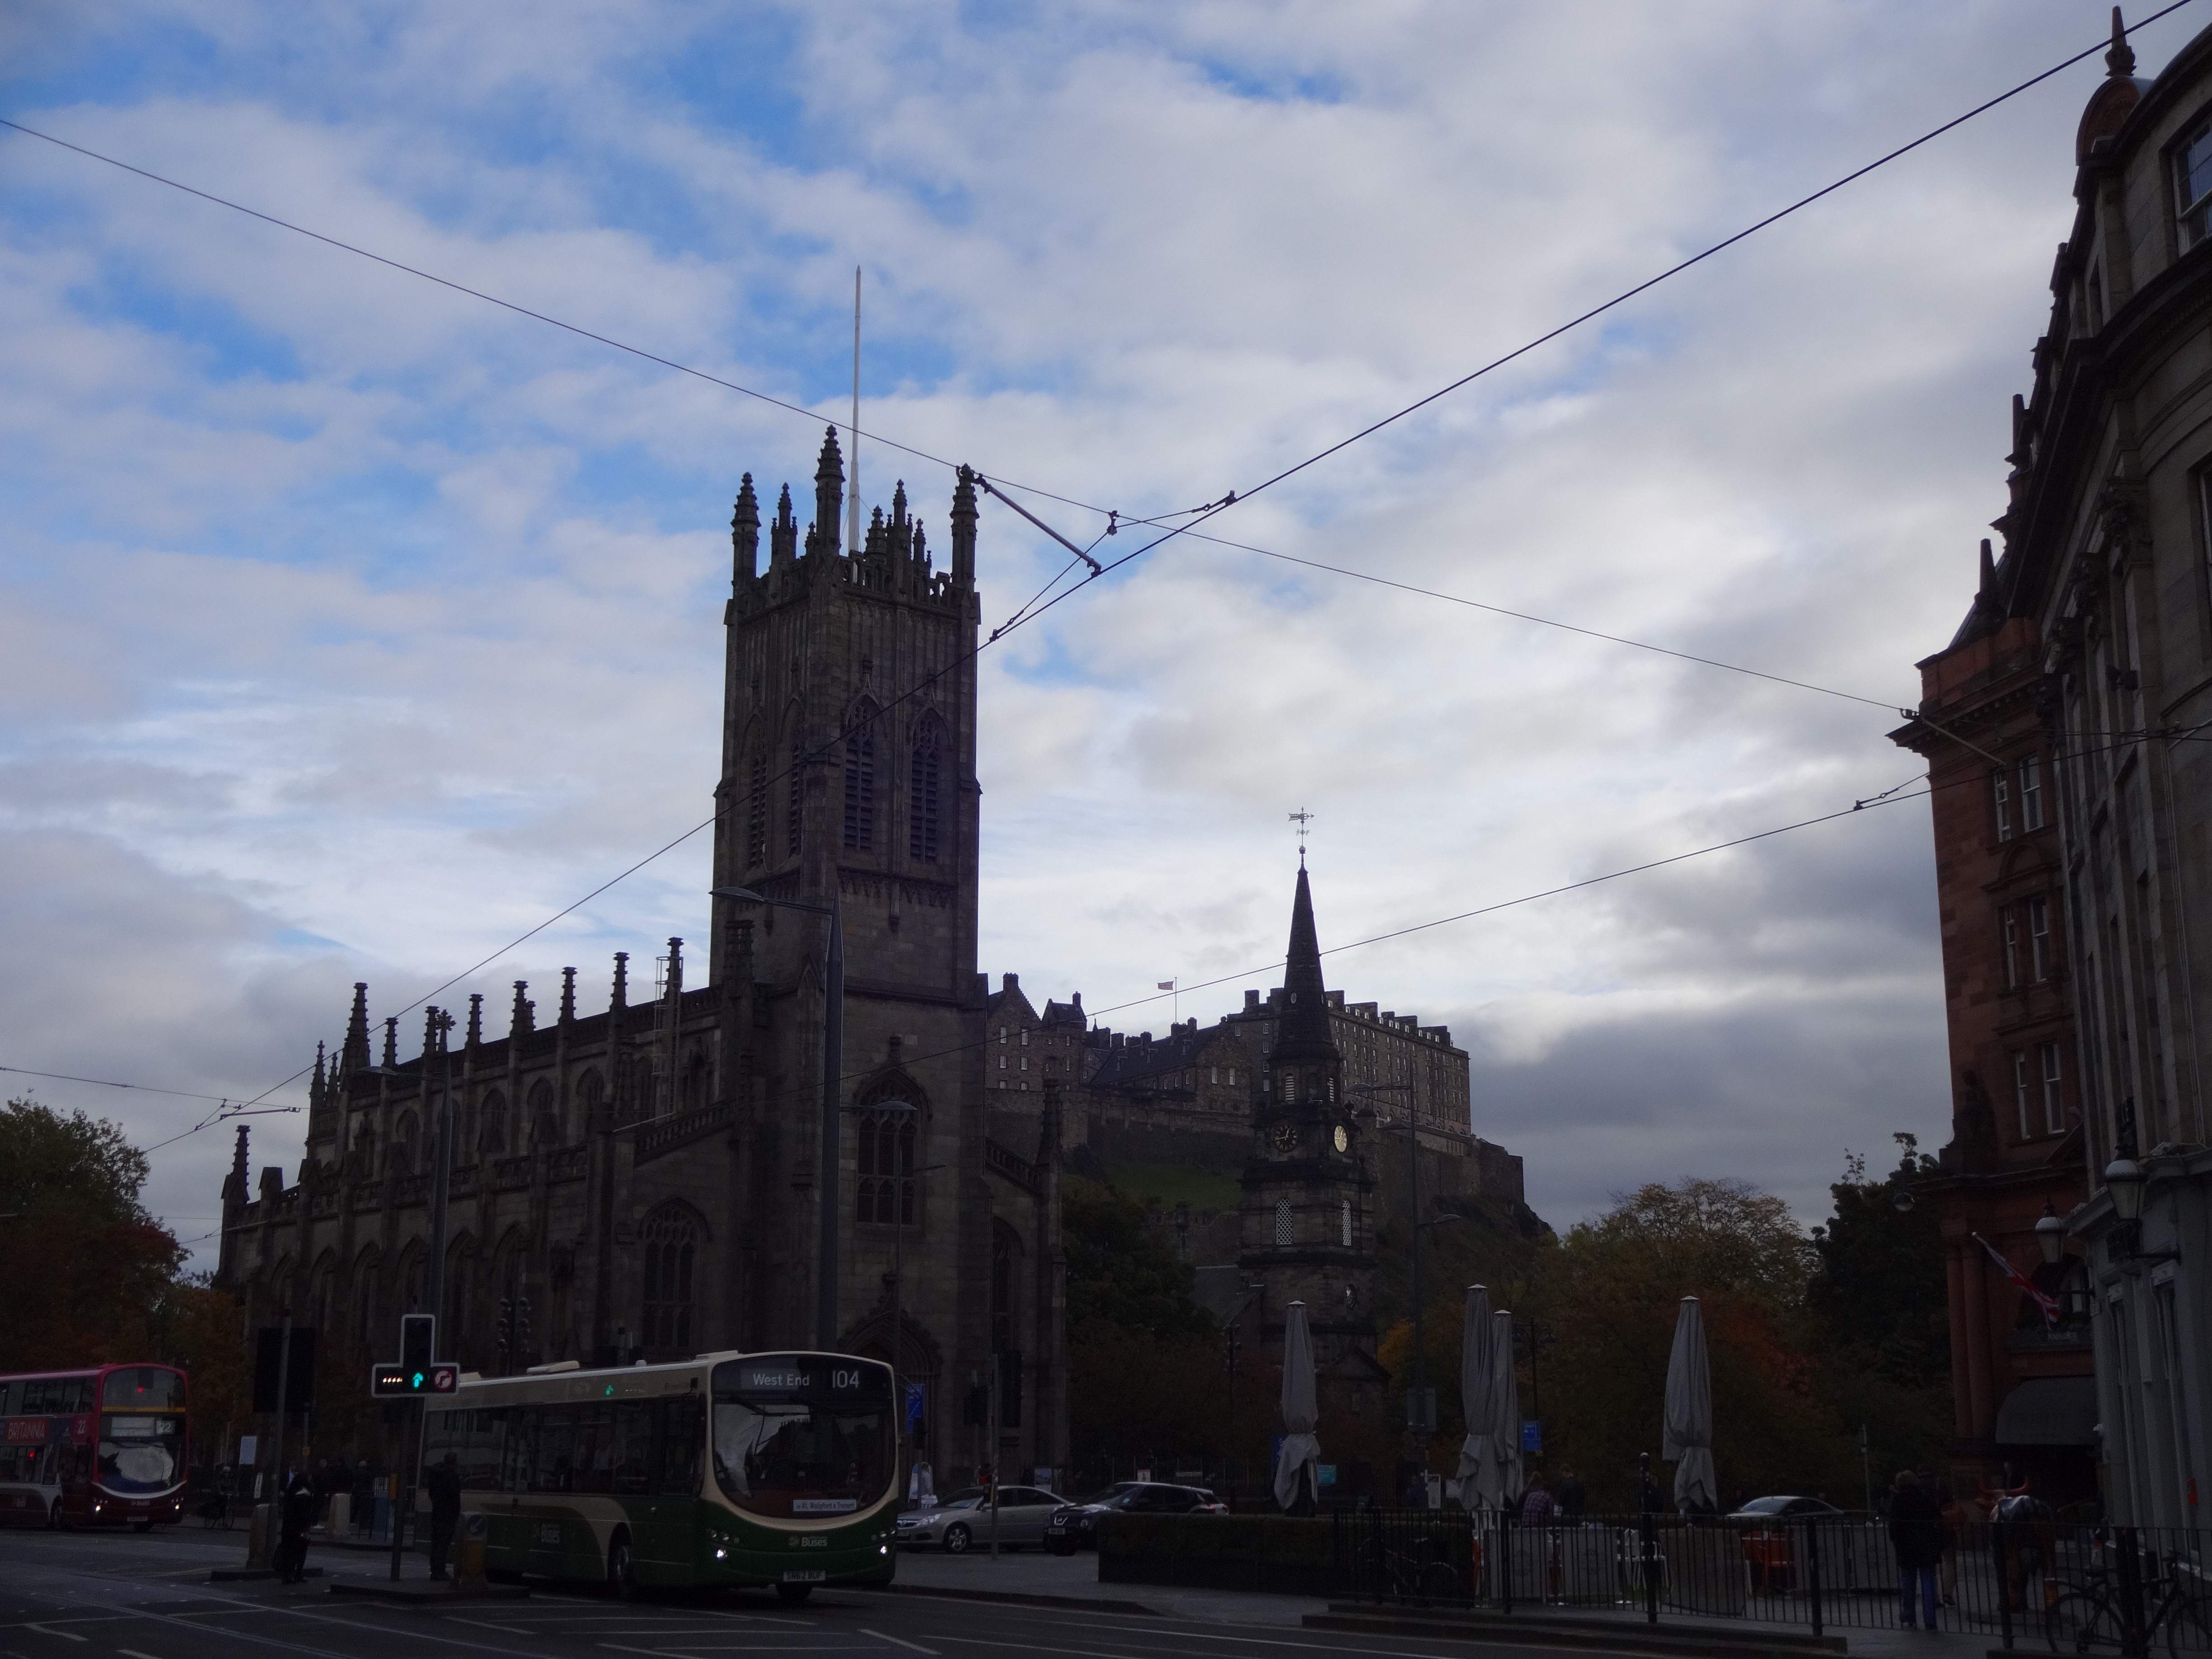
architecture, road, street, town, city, cityscape, downtown, evening, tower, landmark, church, cathedral, place of worship, spire, urban area, human settlement